Brooklyn Army Terminal

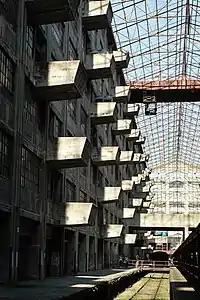
Atrium of building B

The United States Senate voted in August 1979 to allow the government of New York City to purchase and take over the terminal. A similar vote passed the United States House of Representatives that November. Shortly afterward, the city began tendering proposals from developers who wanted to redevelop the terminal. The city received four proposals: of these, two were for industrial redevelopment, one was for residential development, and one was for mixed-use development. In September 1980, Helmsley-Spear Inc. was selected to develop an industrial site at Brooklyn Army Terminal, in a format similar to at the nearby Bush Terminal. The federal government and the city then began discussing a purchase price for the terminal, but negotiations stalled for two months because of disagreements over sale price. According to New York City Economic Development Commissioner Kenneth Schuman, after a tentative deal was struck with Helmsley-Spear, Inc., the U.S. General Services Administration rejected the sale price that the regional office had agreed to, and further talks between the city government and Helmsley-Spear were put on hold.